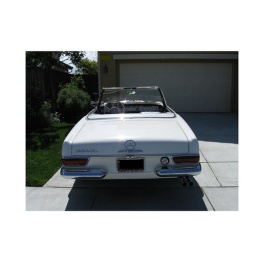
The license plate ring is original from the dealer who sold the car in 1964